Refcam

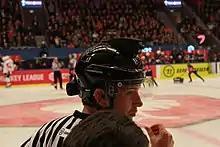
Refcam at Ice Hockey

A Refcam (also known as Referee cam or Umpire cam) is a special type of broadcast point-of-view camera used in sports and worn by a referee or umpire during the game.